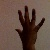
The image shows a hand gesture representing the number 5 in Indian Sign Language.